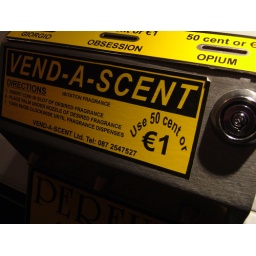
A machine in pub's bathroom in Dublin. Kind of funny.